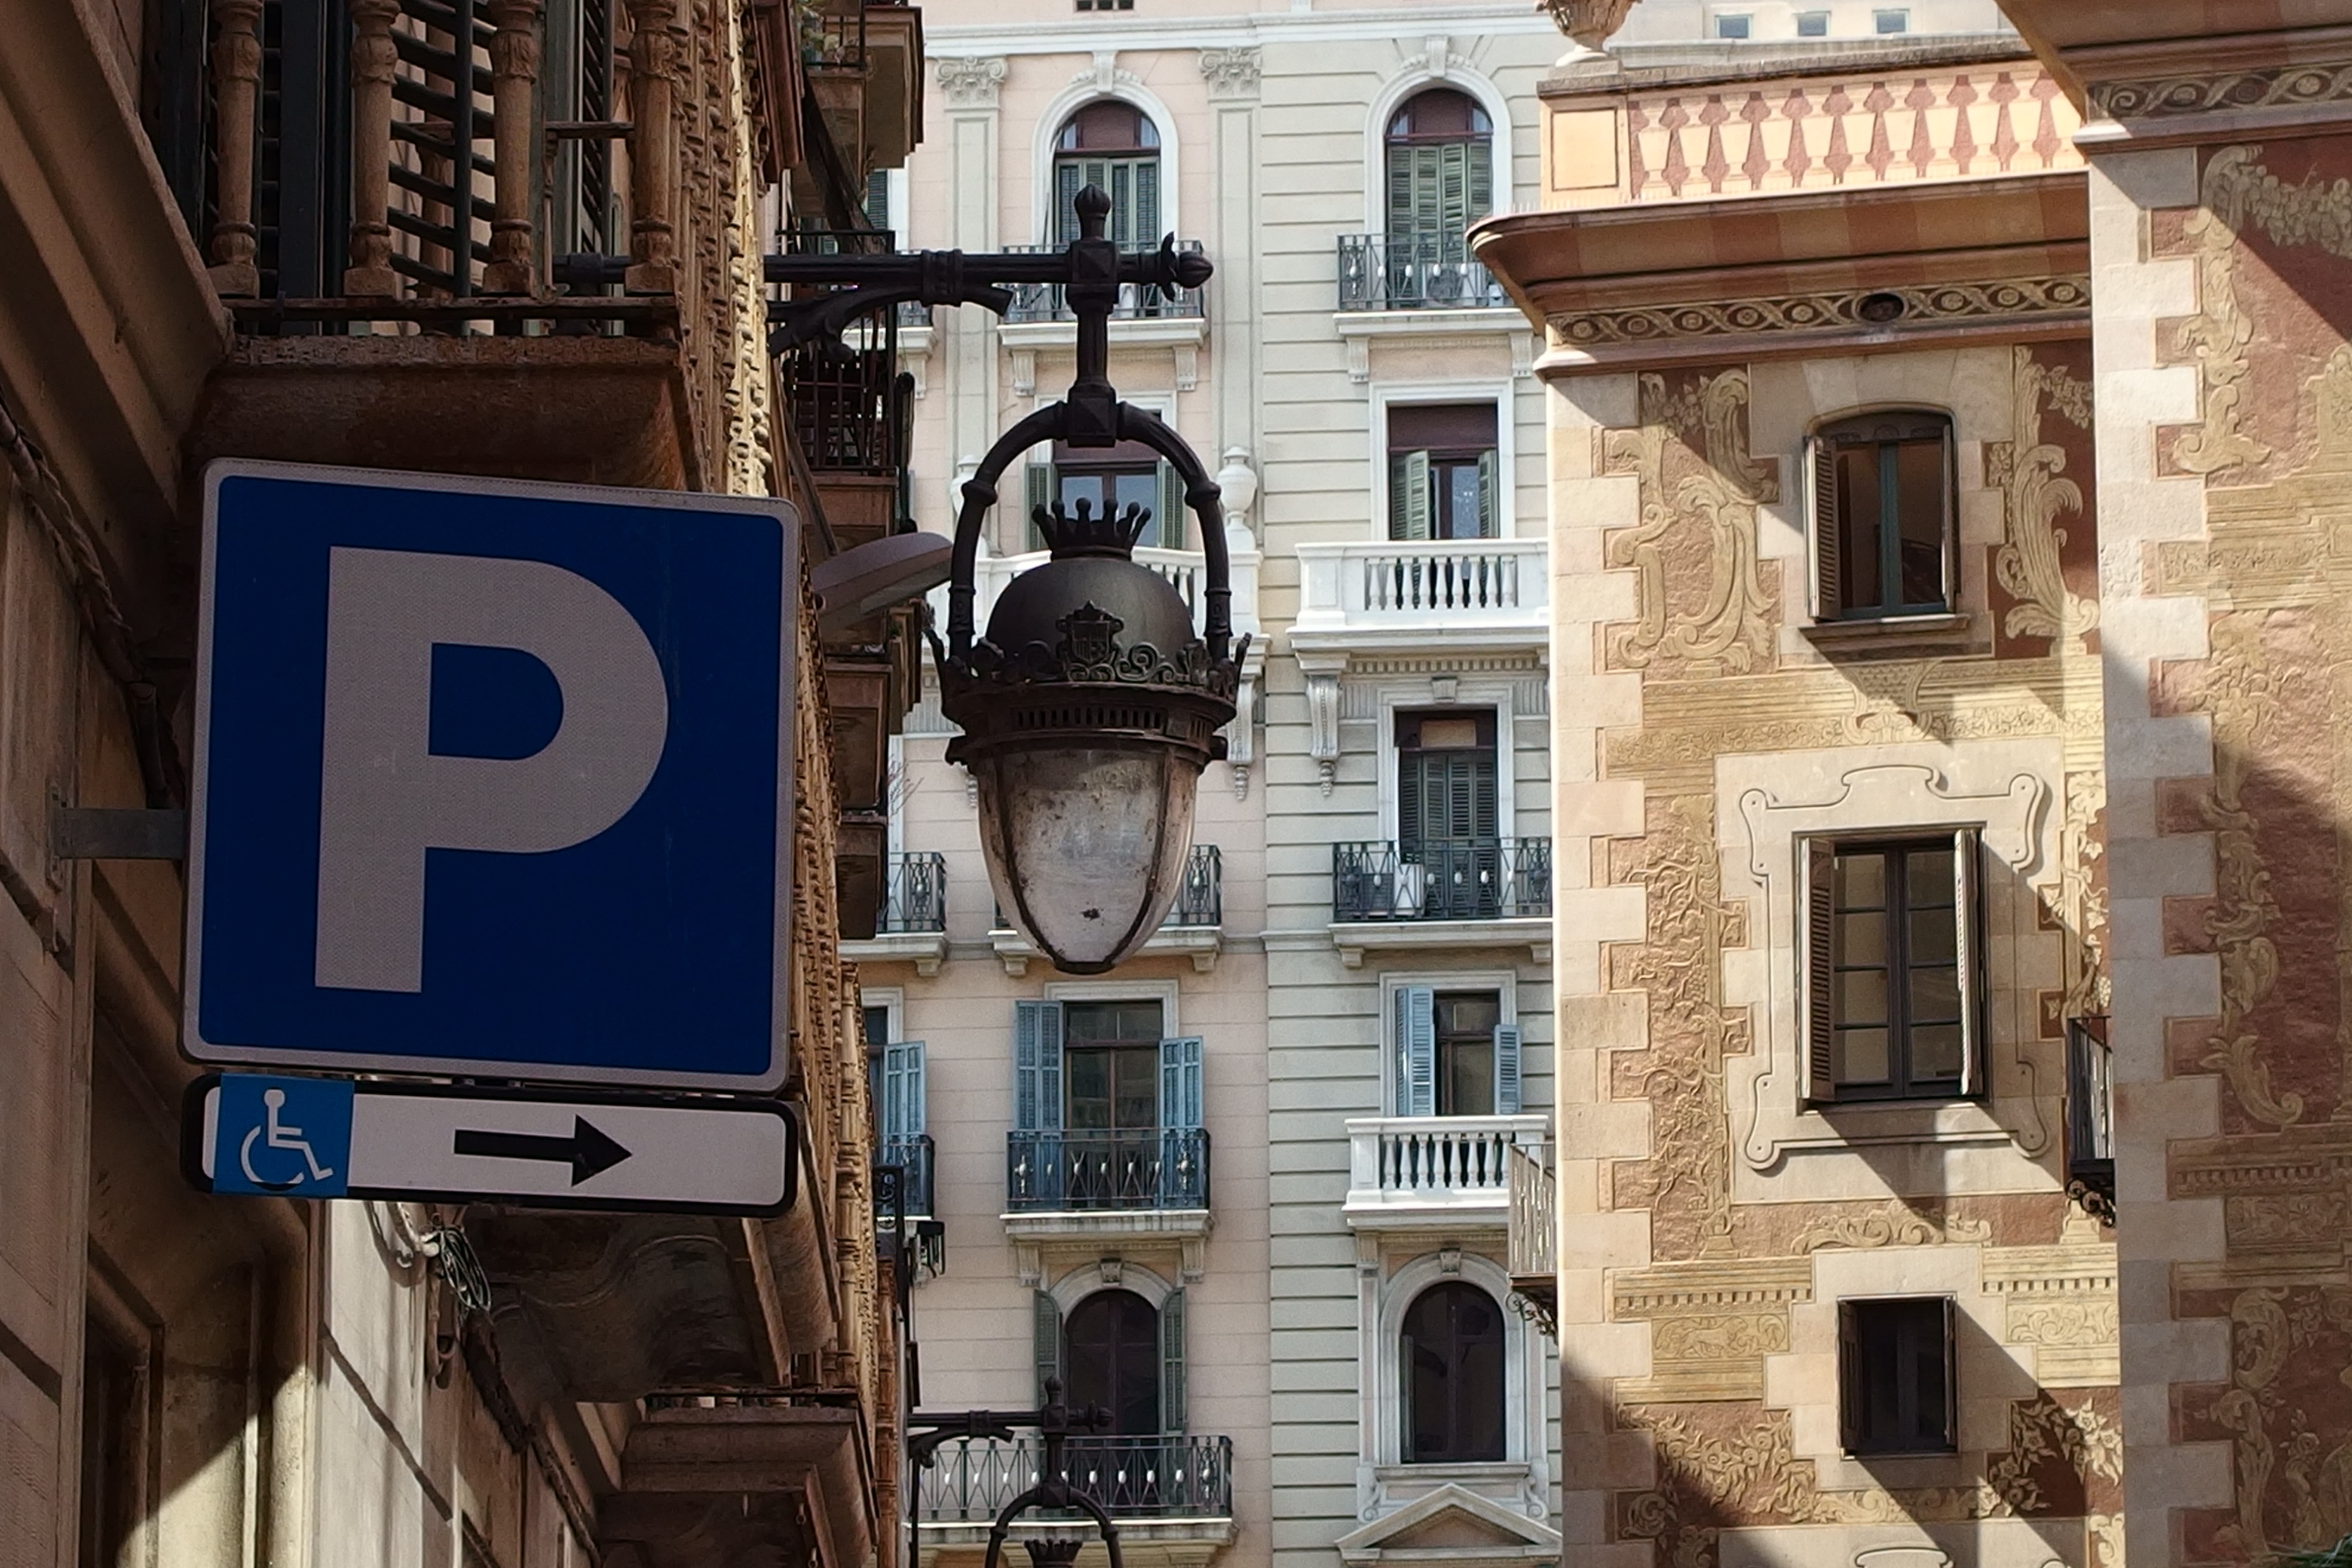
road, street, town, facade, street sign, lamp, tourism, barcelona, neighbourhood